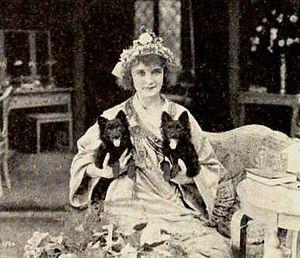
Le Mirage ou Trois maris pour une femme est un film muet américain réalisé par Chester Withey et sorti en 1918.
William Marshall, né le 16 janvier 1885 en Turquie et mort le 25 avril 1943 à Los Angeles, est un directeur de la photographie américain d'origine turque.